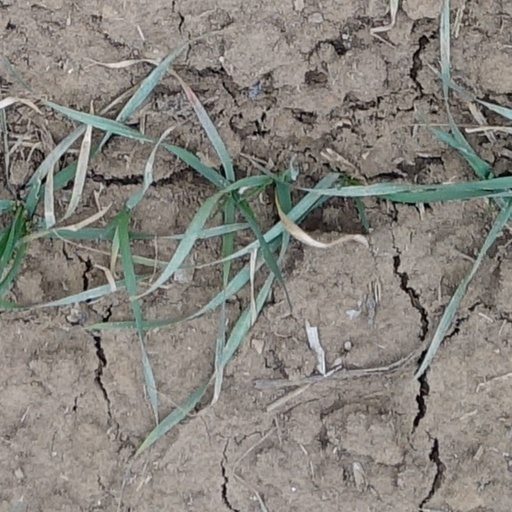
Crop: wheat